Brian Dannelly

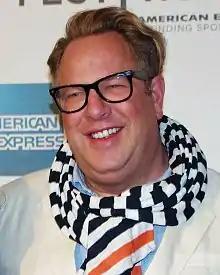
Dannelly at the 2012 Tribeca Film Festival premiere of "Struck by Lightning"

Brian Dannelly is a German born American film director and screenwriter best known for his work on the 2004 film "Saved!"